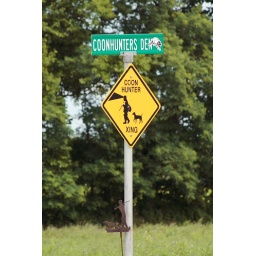
Found this interesting sign down a dead end road near New Boston, IL